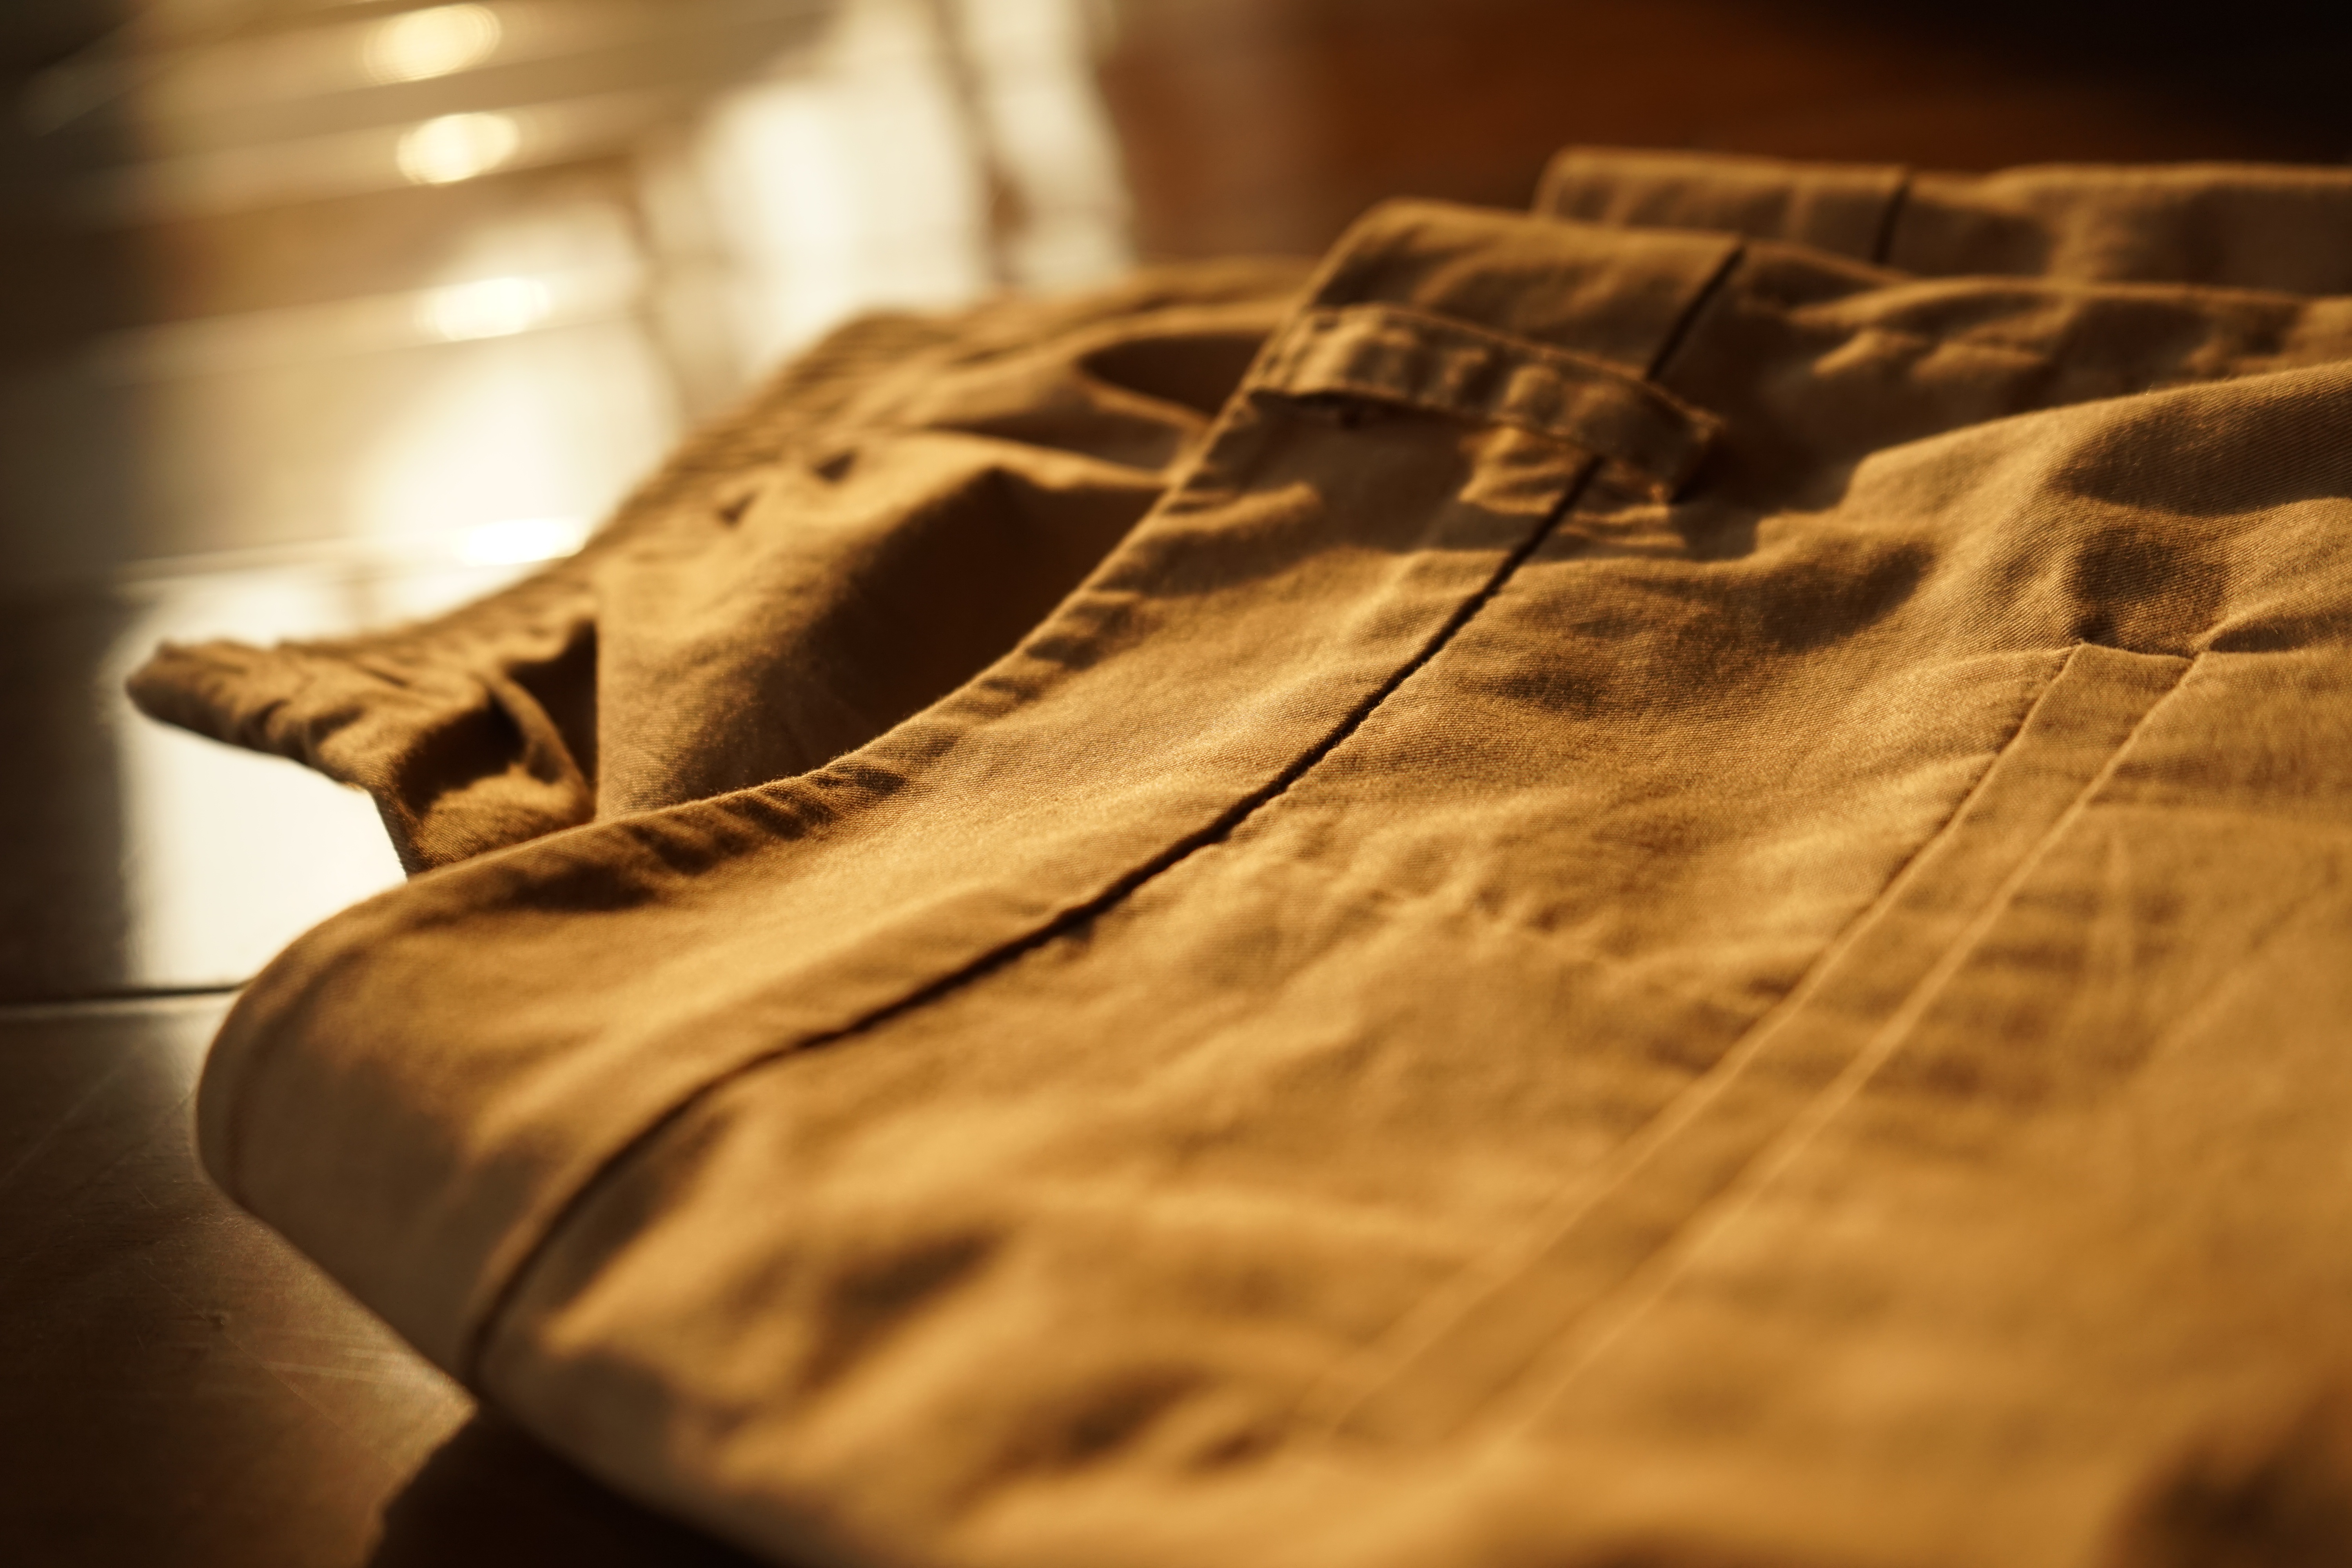
table, wood, sunshine, sunset, photography, leaf, guitar, close up, pants, art, beautiful, carving, shape, macro photography